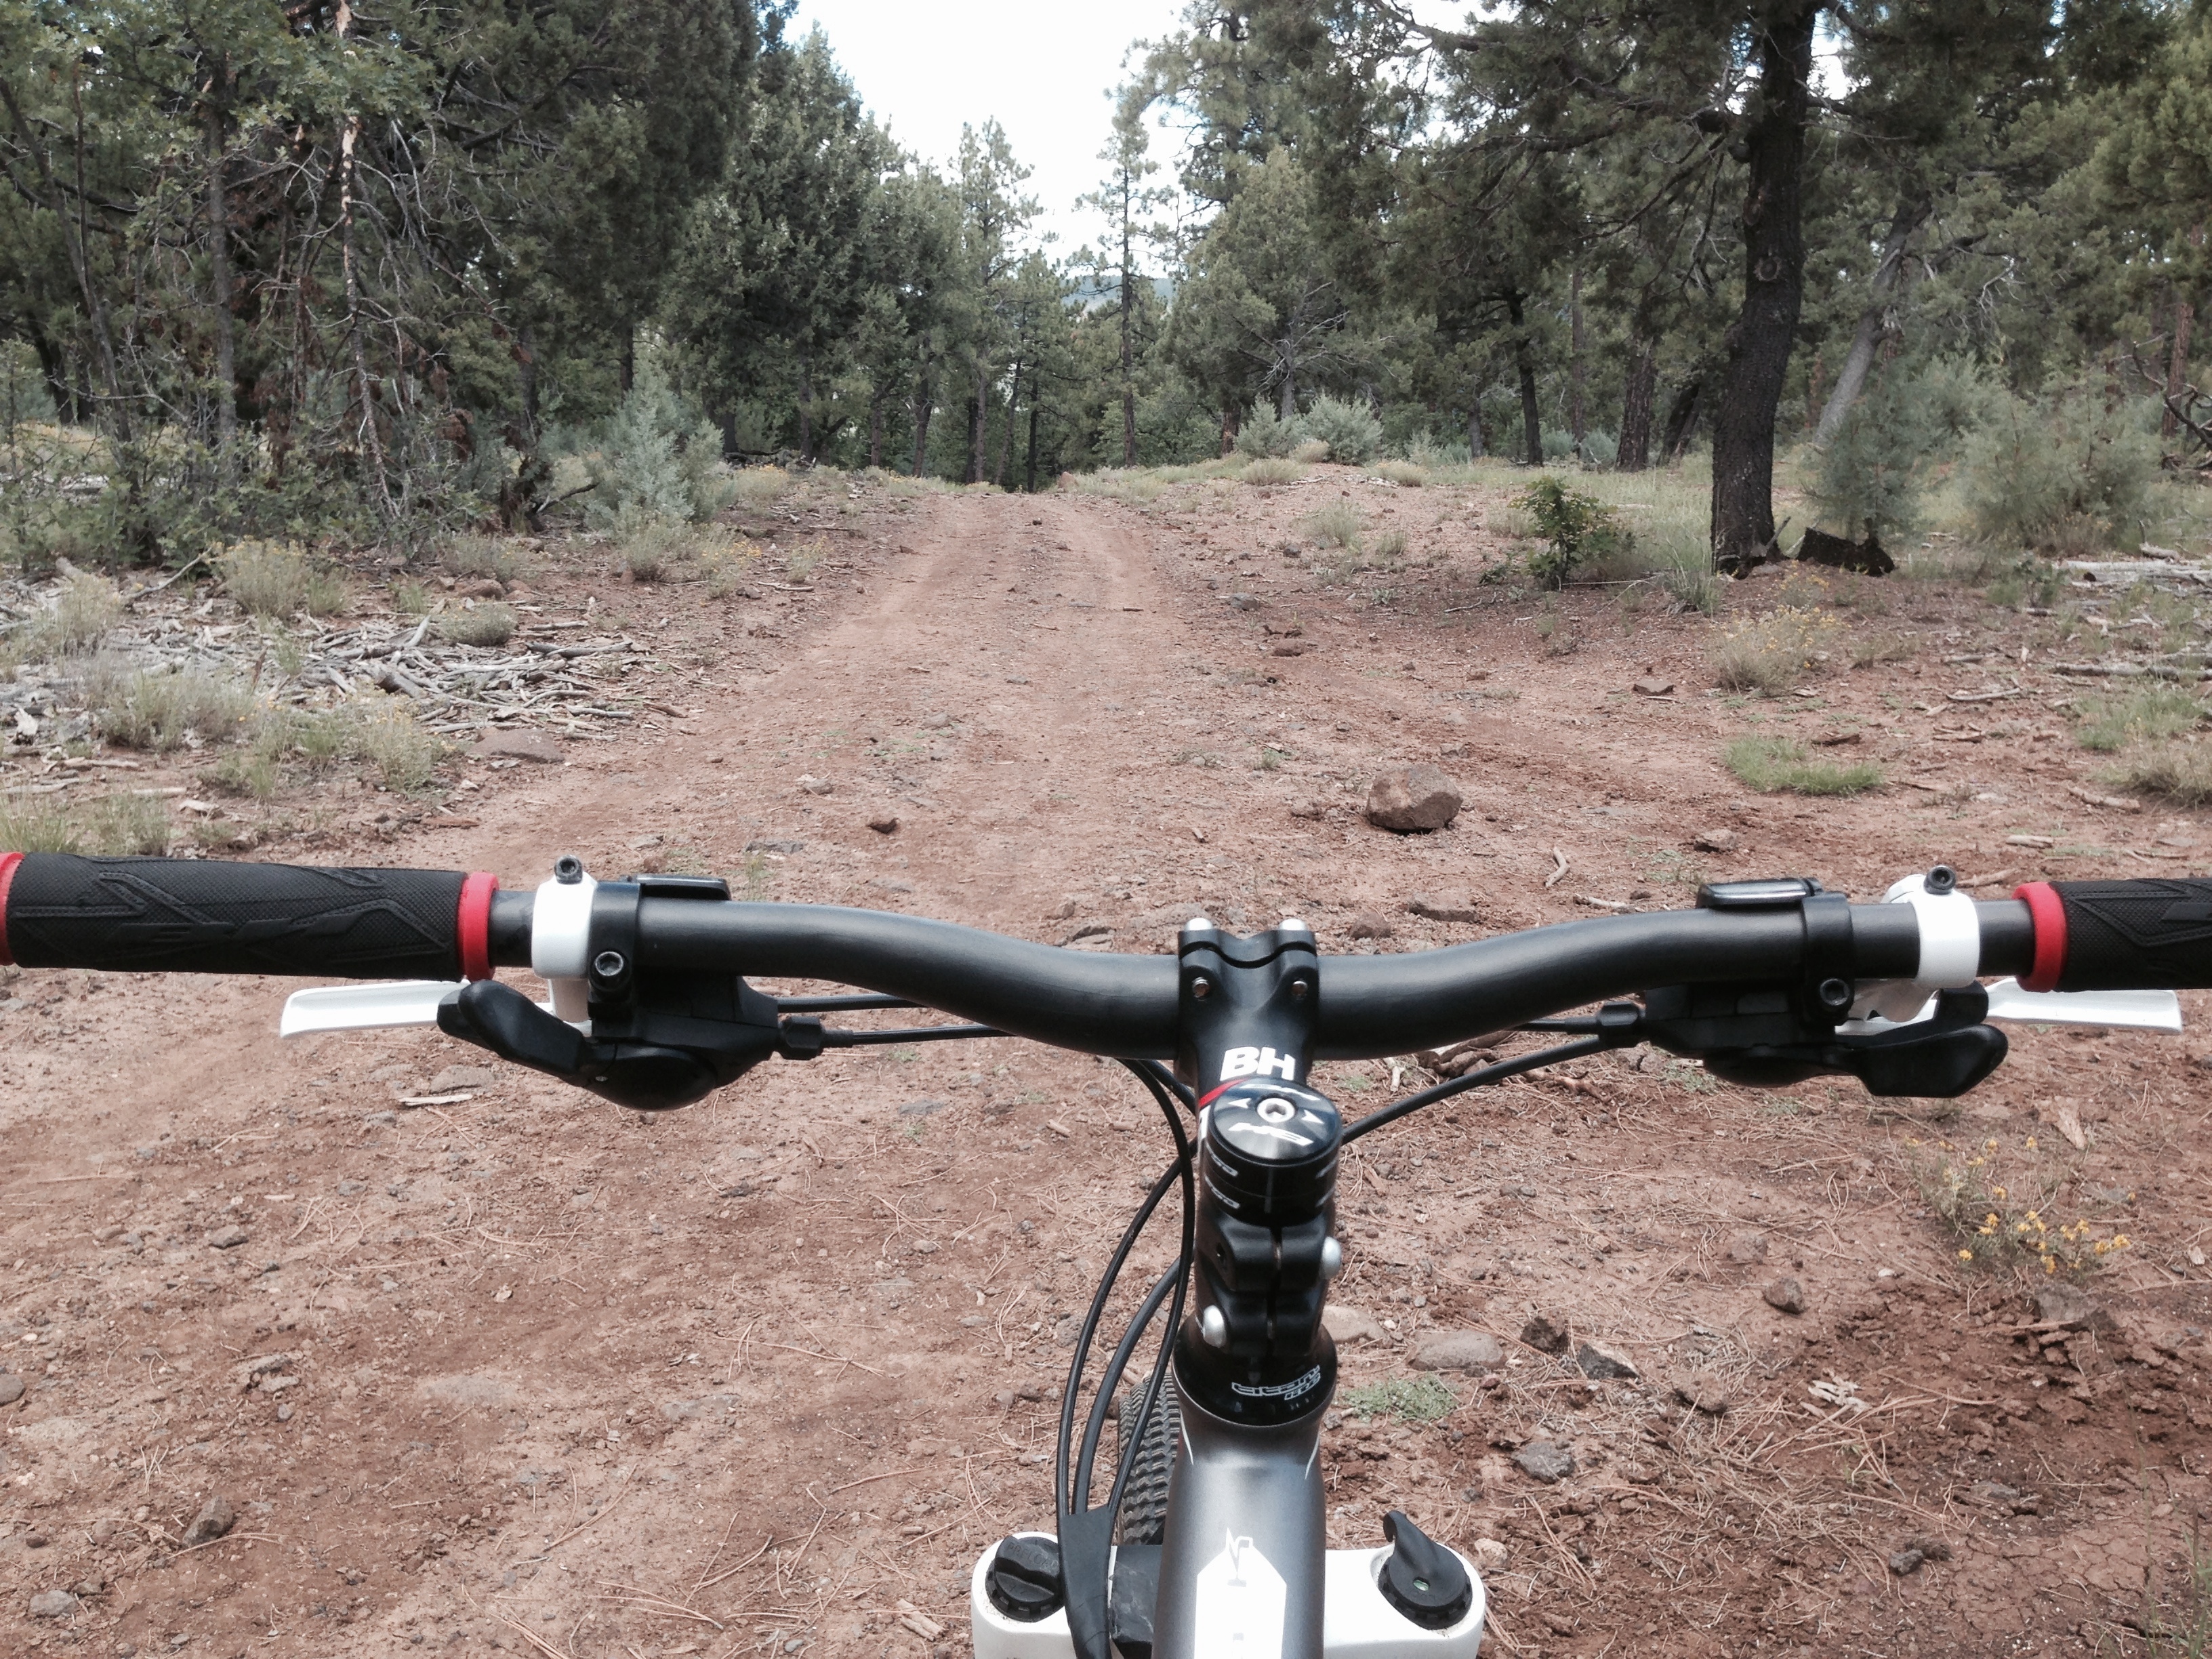
wheel, bicycle, vehicle, sports equipment, mountain bike, freeride, mountain biking, bicycle frame, cycle sport, bicycle motocross, bmx bike, freestyle bmx, road bicycle